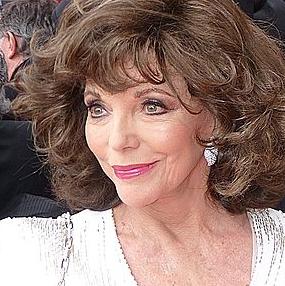
Age: 78